Heber-Overgaard, Arizona

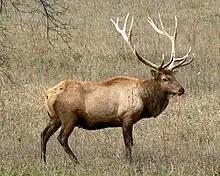
Bull Elk

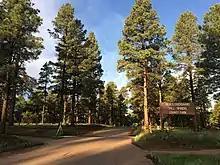
Tall Timbers County Park

While some of the native flora and fauna of the Apache–Sitgreaves National Forest can be found within town limits, most are found in the rural and the undeveloped forest areas surrounding Heber-Overgaard.